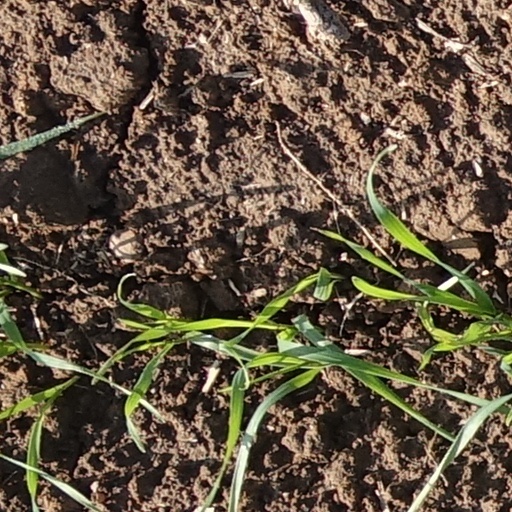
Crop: wheat